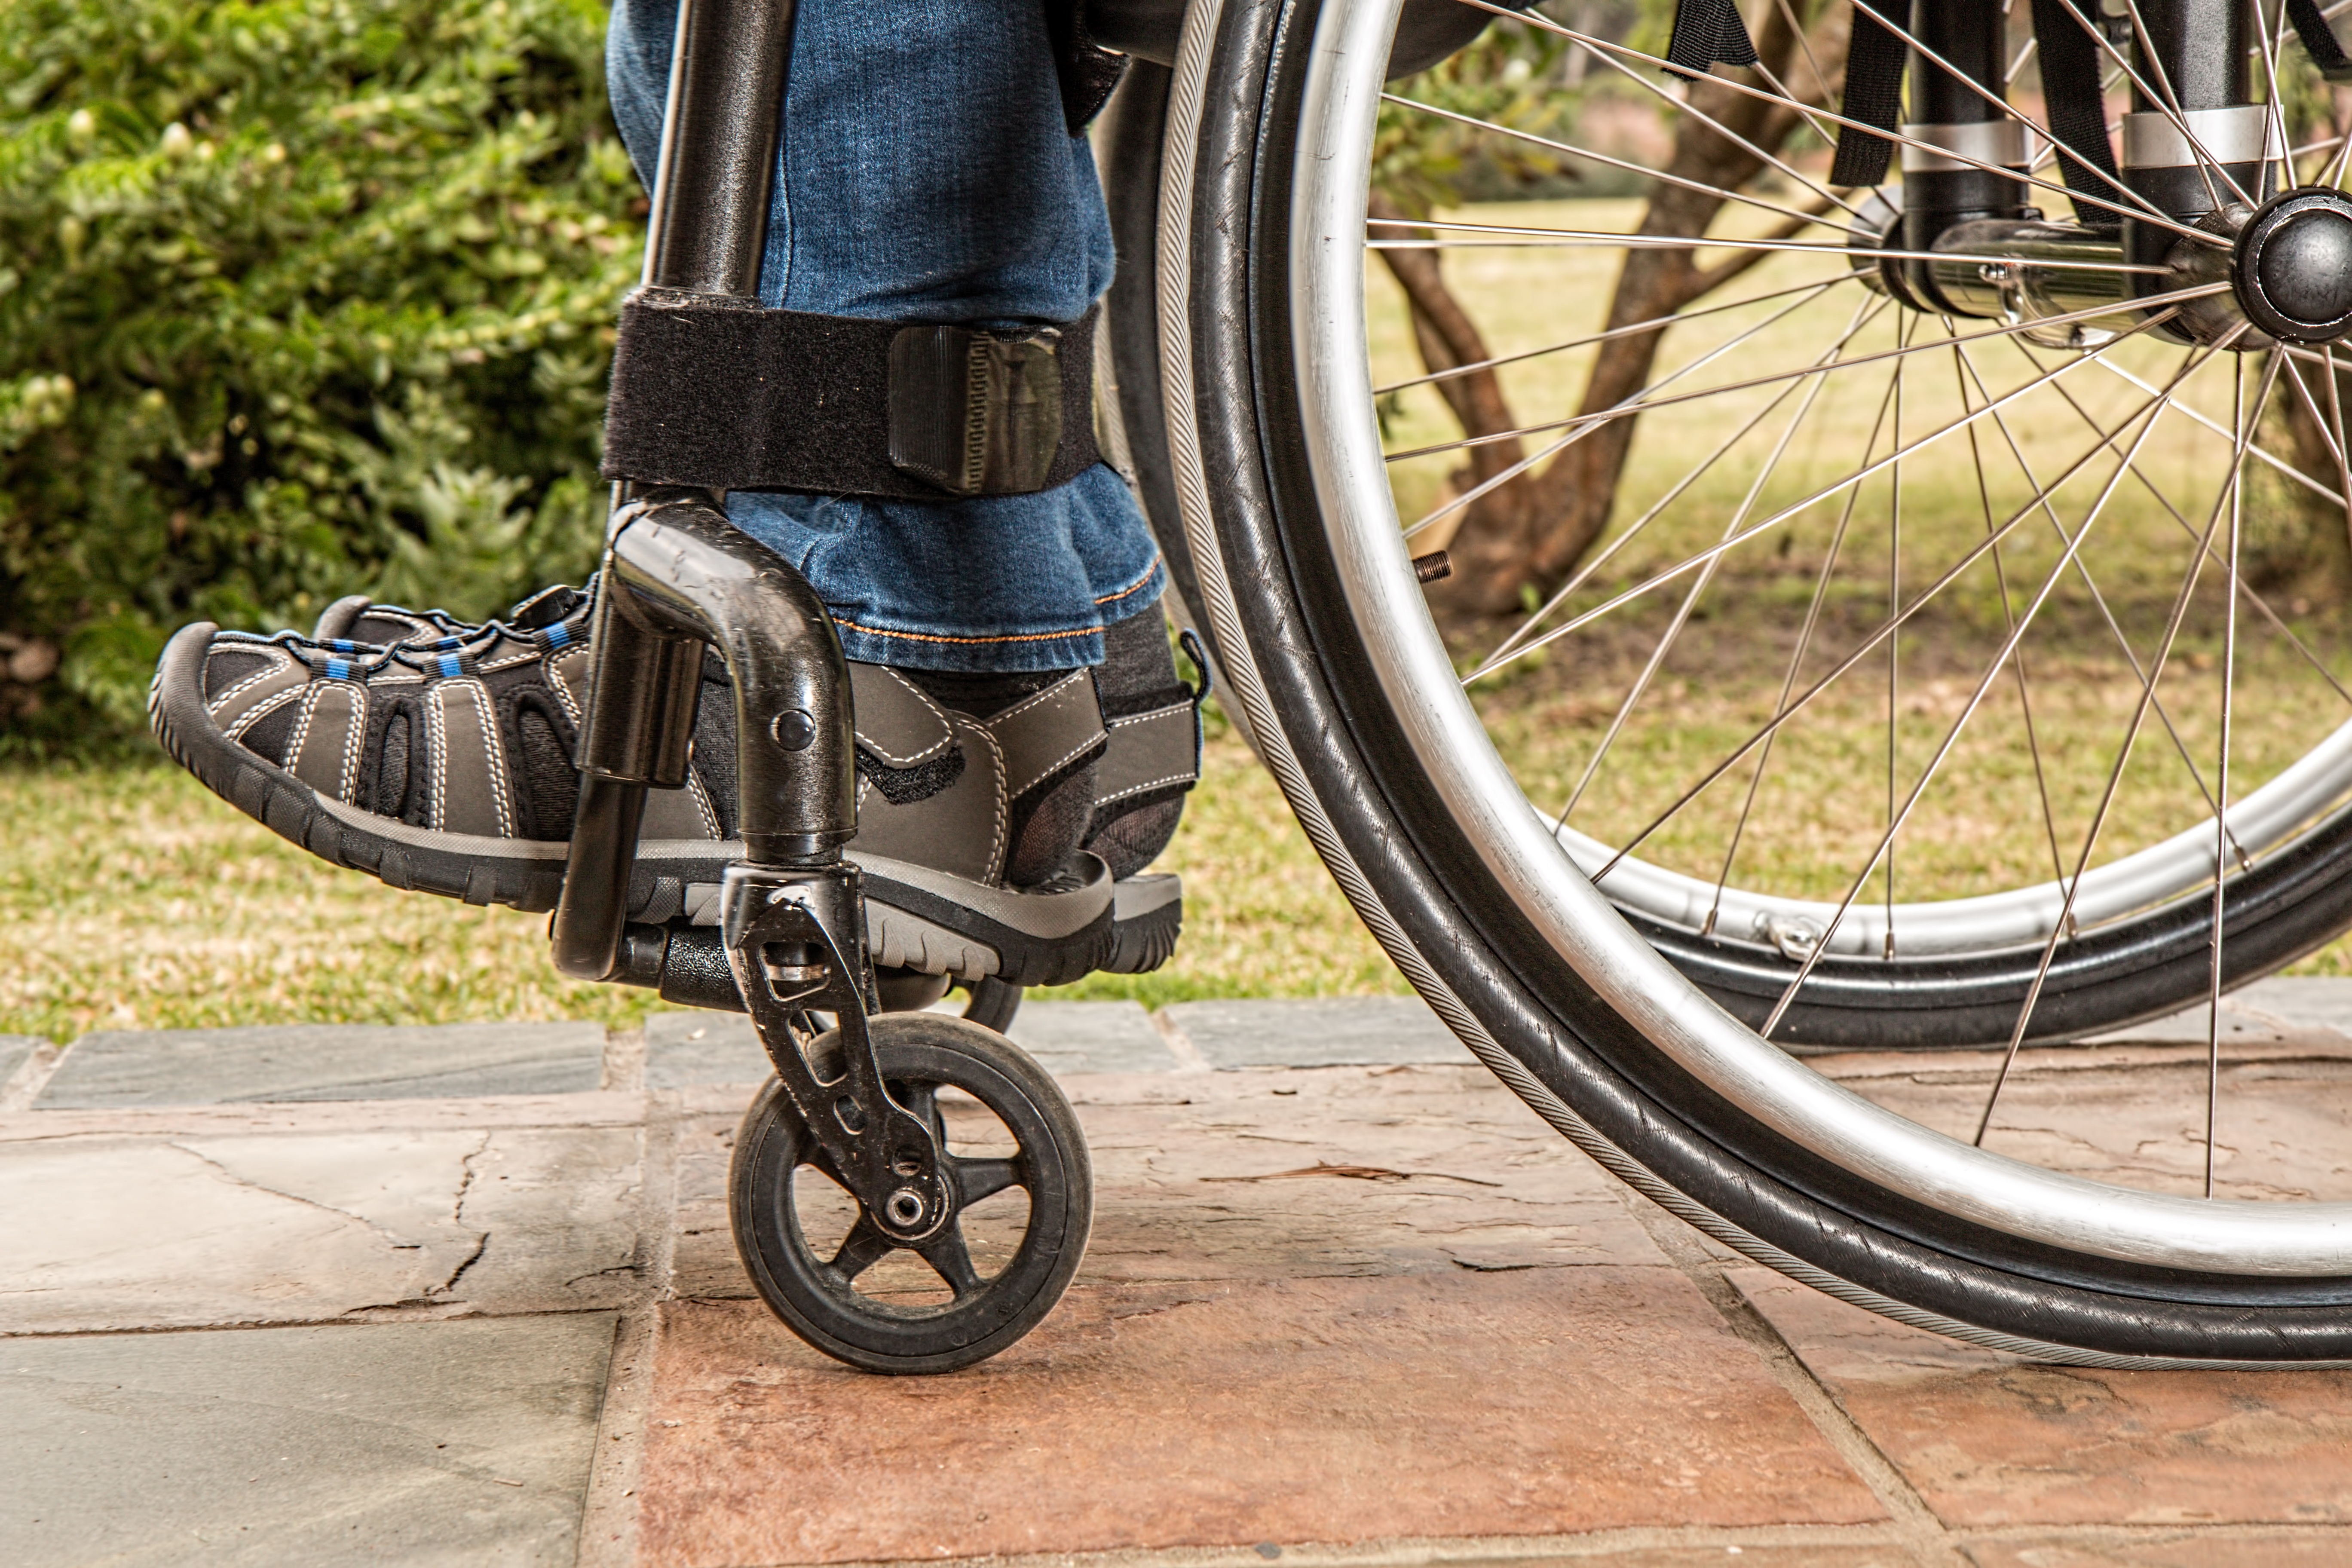
wheel, bicycle, vehicle, spoke, health, sports equipment, mountain bike, product, wheelchair, rehabilitation, accident, handicap, handicapped, mobility, medical, therapy, recovery, treatment, disabled, patient, disability, healthcare, assistance, baby carriage, insurance, injured, back pain, physiotherapy, paraplegic, spinal injury, bicycle wheel, cycle sport, bicycle motocross, bmx bike, freestyle bmx, road bicycle, flatland bmx